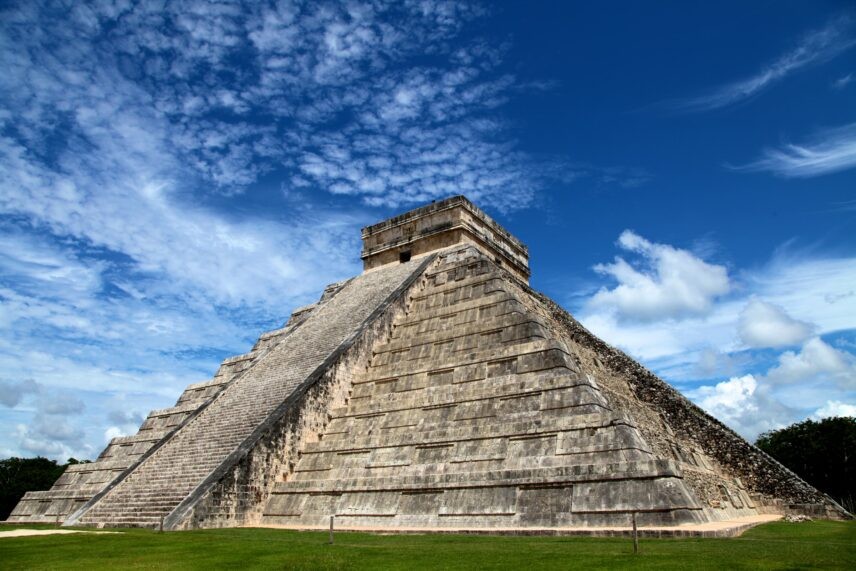
Landmark: Chichen Itza